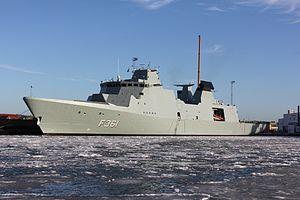
La classe Iver Huitfeldt est une classe de trois frégates de lutte antiaérienne entrée en service en 2012 dans la marine royale danoise.